Ike Azotam

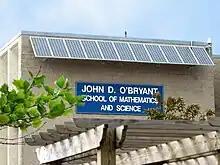
Azotam attended the John D. O'Bryant School of Mathematics & Science (pictured) for three years.

Azotam first played high school basketball with John D. O'Bryant School of Mathematics & Science in the neighborhood of Roxbury in Boston. He came in as a freshman with very little experience in organized basketball and O'Bryant head coach Juan Figueroa praised him for his athleticism but considered him very raw, primarily on the defensive end. However, he rapidly improved within the next three years. On March 2, 2007, as a sophomore, Azotam recorded 18 points and 9 rebounds. He had two offensive rebounds in the final two minutes of the game, but North Attleborough High School pulled off the upset win. By the end of his sophomore season, he was averaging 16.5 points and 9.5 rebounds per game. In his junior season, on January 12, 2009, Azotam was one of seven Players of the Week in boys' basketball named by Boston.com after scoring a total of 40 points and 34 rebounds in wins over Boston English and West Roxbury High School. Later that year, on February 21, John O'Bryant was defeated by Madison Park Technical Vocational High School at the Boston City League championship game despite having Azotam put up a double-double of 16 points and 20 rebounds. Following his third season at O'Bryant, after which they finished 18–6, Azotam earned New England All-Star and Massachusetts All-Scholastic recognition. He decided to attend Marianapolis Preparatory School in Thompson, Connecticut, as a senior to help secure an NCAA Division I scholarship in the near future. By the end of his season with Marianapolis Prep, he was averaging 19.3 points, 10.3 rebounds, 5.2 assists, and 2.1 blocks, leading the team to second place at the NEPSAC championship. The Golden Knights finished with a record of 21–9.